Crest (heraldry)

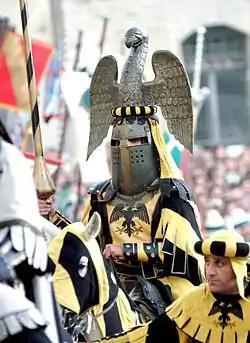
A knight with an eagle crest at the Saracen Joust in Arezzo, Tuscany.

A crest is a component of a heraldic display, consisting of the device borne on top of the helm. Originating in the decorative sculptures worn by knights in tournaments and, to a lesser extent, battles, crests became solely pictorial after the 16th century (the era referred to by heraldists as that of "paper heraldry").